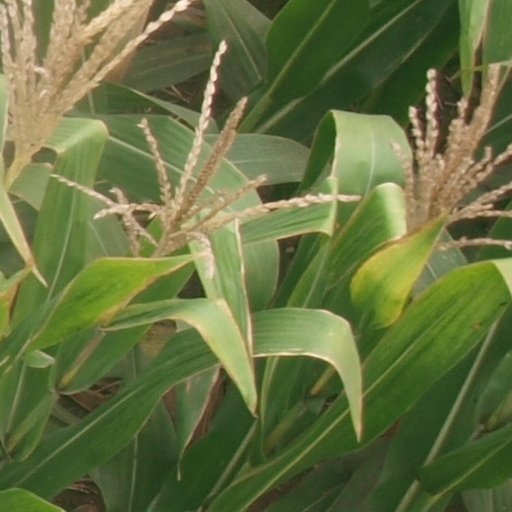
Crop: maize; corn